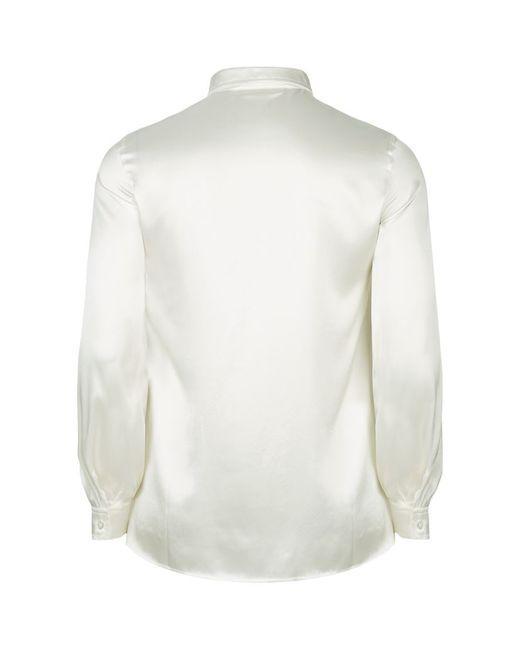
Baumwollhemd mit Rundhalsausschnitt und vollen Ärmeln